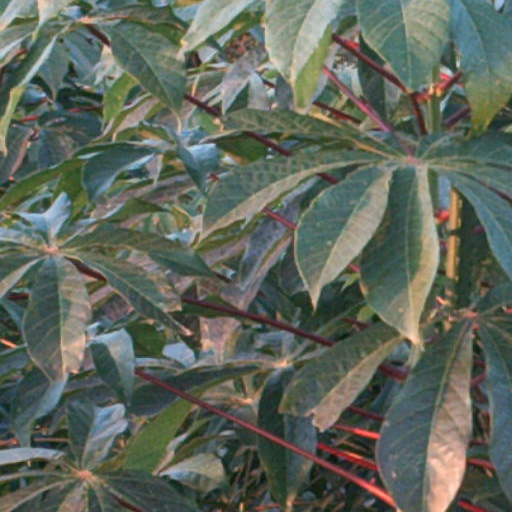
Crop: cassava